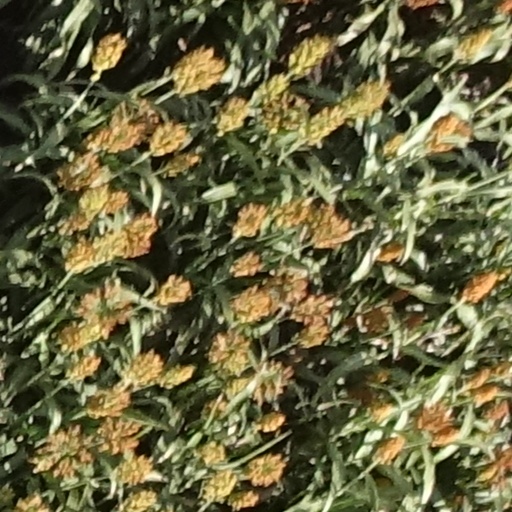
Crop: sorghum